Tokyo Station

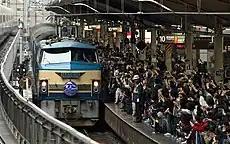
Various "Blue Trains," which were westbound sleeper trains, operated between Tokyo Station and Kyushu from the 1950s.

In 1889, a Tokyo municipal committee drew up plans for an elevated railway line connecting the Tōkaidō Main Line terminal at Shinbashi to the Nippon Railway (now Tōhoku Main Line) terminal at Ueno. The Imperial Diet resolved in 1896 to construct a new station on this line called , located directly in front of the gardens of the Imperial Palace.